Moke (drink)

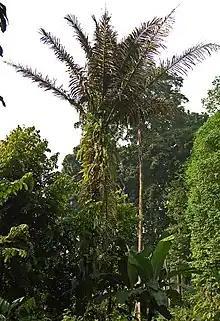
Fruit from "Arenga pinnata" as an ingredient for moke

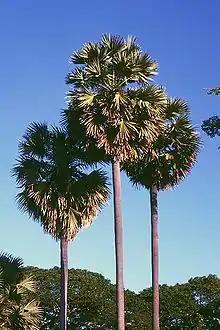
Fruit from "Borassus flabellifer" as an ingredient for moke

Moke is a traditional drink from Flores Island, Indonesia, which is made from fruits of the "Borassus flabellifer" and "Arenga pinnata" palm trees. This beverage has many names, including "sopi" and "dewe", but it is most widely known as moke on Flores Island. Moke is considered to be a symbol of friendship and hospitality for the local people.